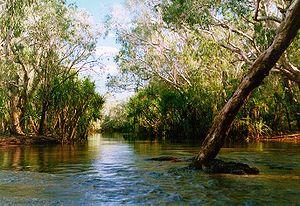
10 canoës, 150 lances et 3 épouses est un film australien de 2006 réalisé par Rolf de Heer et Peter Djigirr.